Plymouth, Wisconsin

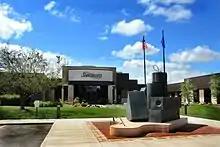
Sargento is one of Plymouth's largest employers

Plymouth, Wisconsin has a long history in the cheese industry. Once the site of the National Cheese Exchange where cheese commodity prices were set, it now claims the mantle "Cheese Capital of the World" and is home to four major cheese processing facilities: